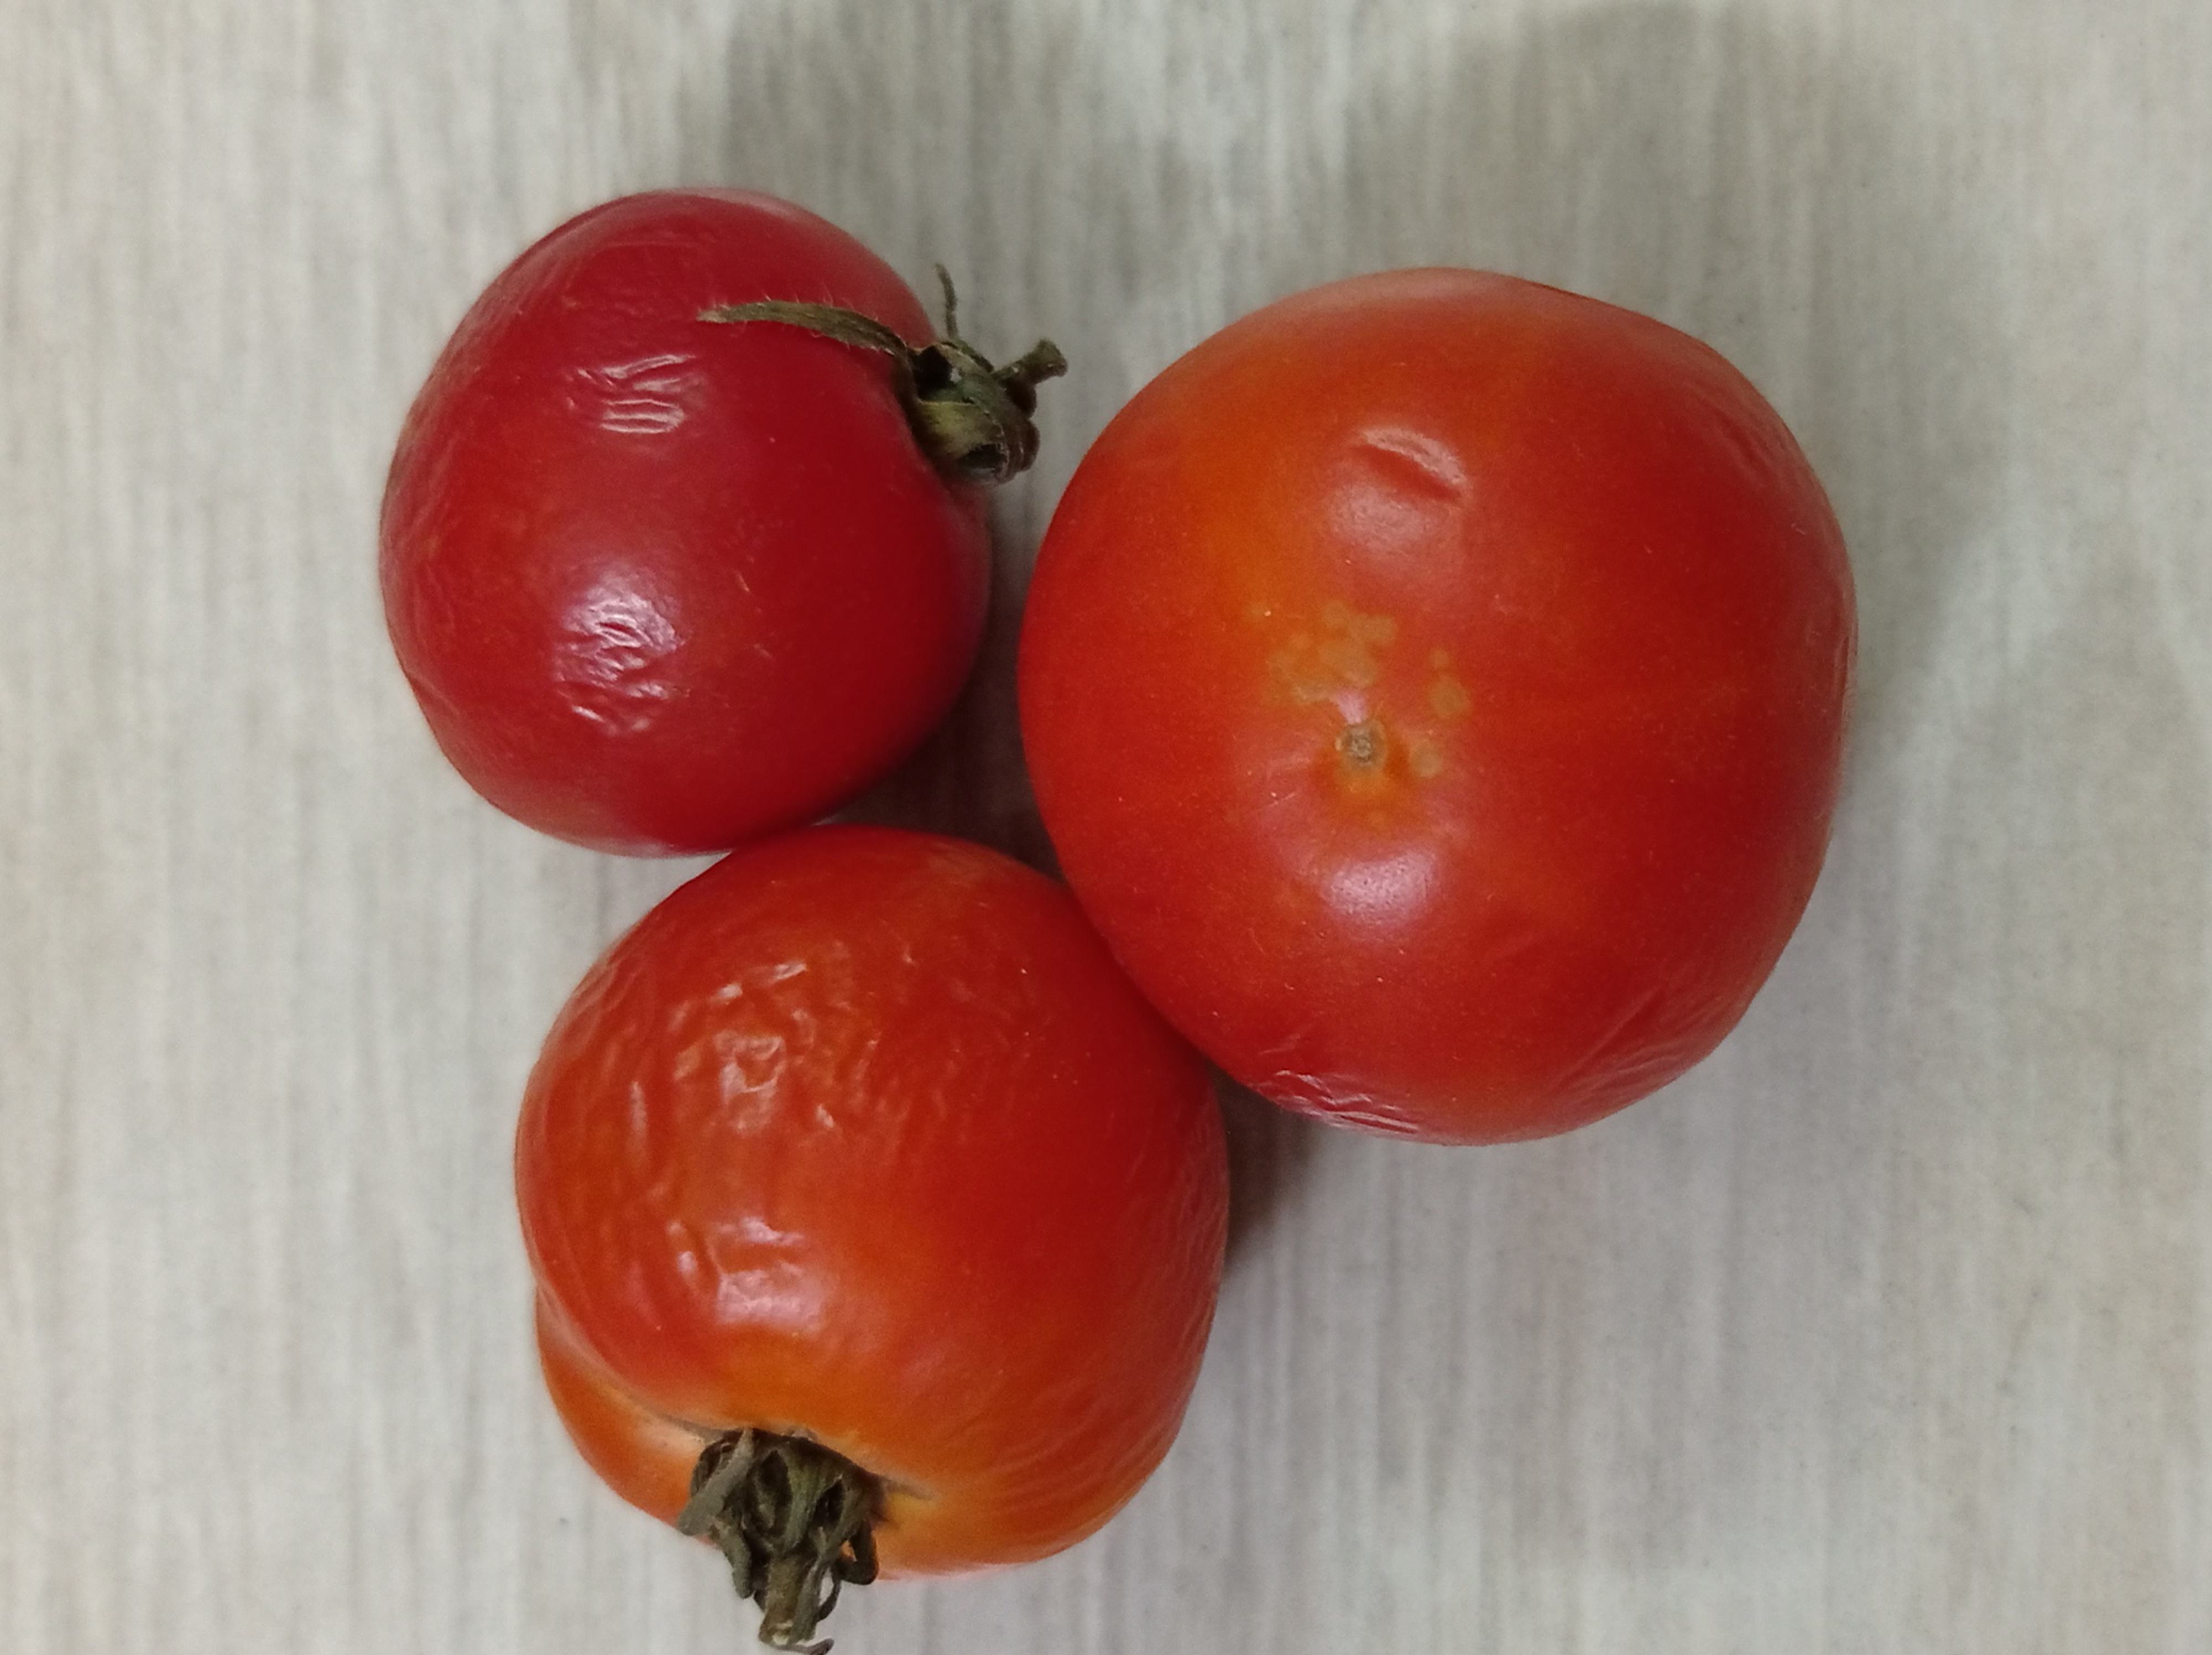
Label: Fresh